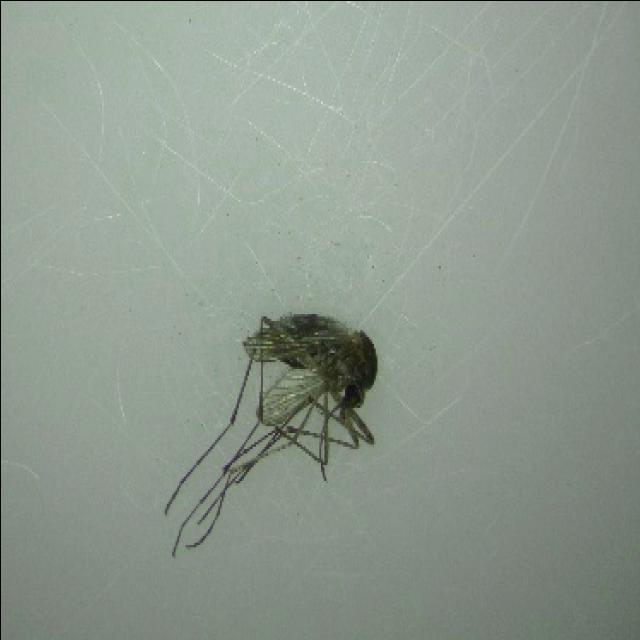
Species: aedes_vexans